Arthur Young (divine)

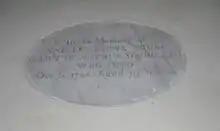
Memorial plaque for Anne Lucretia Young at All Saints' Church, Bradfield Combust

Young married Anna Lucretia, daughter of John Coussmaker of Weybridge, Surrey. They had two sons, John and Arthur, and a daughter, Elizabeth Mary, who married John Tomlinson of East Barnet. The elder son John Young, fellow of Eton, broke his neck in 1786 while hunting with George III. In 1793 the younger son, Arthur, was appointed Secretary to the newly created Board of Agriculture.